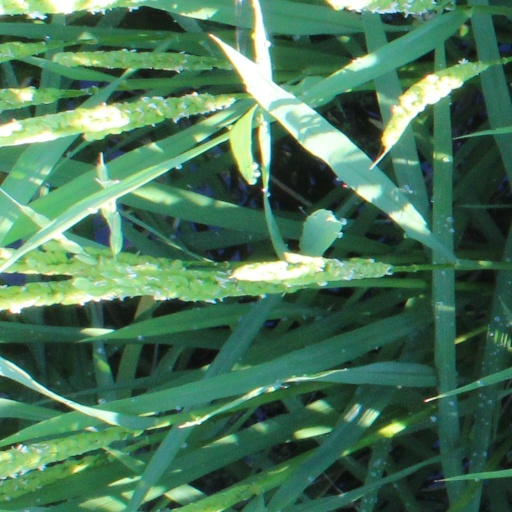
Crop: rice